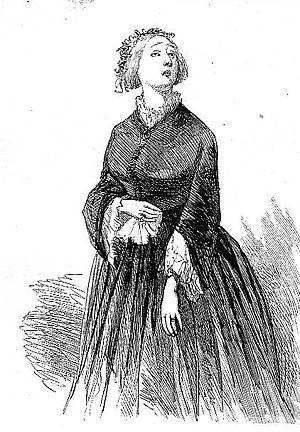
La Petite Dorrit, la leçon d'élocution de Mrs General
La Petite Dorrit, onzième roman de Charles Dickens, est le deuxième d'une série de trois romans politiques et sociaux, publié en feuilletons mensuels, vingt numéros en dix-neuf publications, de décembre 1855 à juin 1857 par Bradbury and Evans. C'est le plus politique des romans de Dickens et aussi celui dont la structure est la plus symbolique : il est en effet divisé en deux livres, le premier intitulé « Pauvreté » et le second « Richesse », chacun comptant dix numéros parus au prix de 1 shilling, la dernière livraison en ayant réuni deux.